Offerman Building

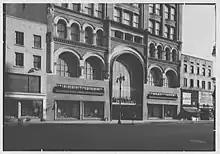
Lapidus's renovation of the first two stories on Fulton Street in 1947

During 1889, Offerman and real estate agent Frank A. Barnaby had discussed the feasibility of erecting a seven-story building at the corner of Fulton and Duffield Streets. That November, Barnaby agreed to lease the entire building to dry goods department store S. Wechsler & Brother for 12 years, and Offerman agreed to erect a five-story building on the site. The lease was officially announced the next month. Barnaby acquired nine lots: six at 503–513 Fulton Street and three at 240–244 Duffield Street. The site cost $235,000, which the "Brooklyn Daily Eagle" characterized as "a low figure, as the locality is one of the best for business purposes". The Brooklyn Building Department issued a construction permit for the building in May 1890, and William and Thomas Lamb began erecting the structure the same month. Shortly before construction began, Offerman sued Barnaby, claiming that two of the Duffield Street plots could have been acquired at a lower price.